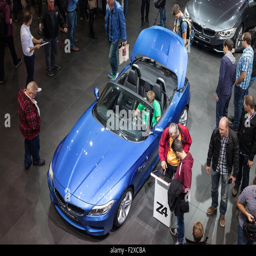
visitors are watching the sports car at show